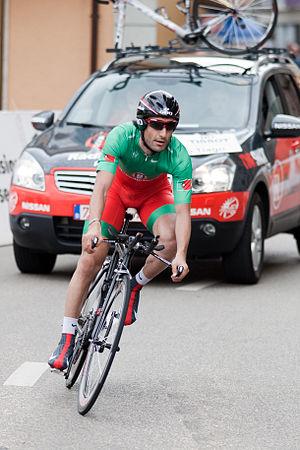
Tiago Machado pendant la 3e étape du Tour de Romandie 2010.
Les championnats du Portugal de cyclisme sur route sont organisés depuis les années 1920.